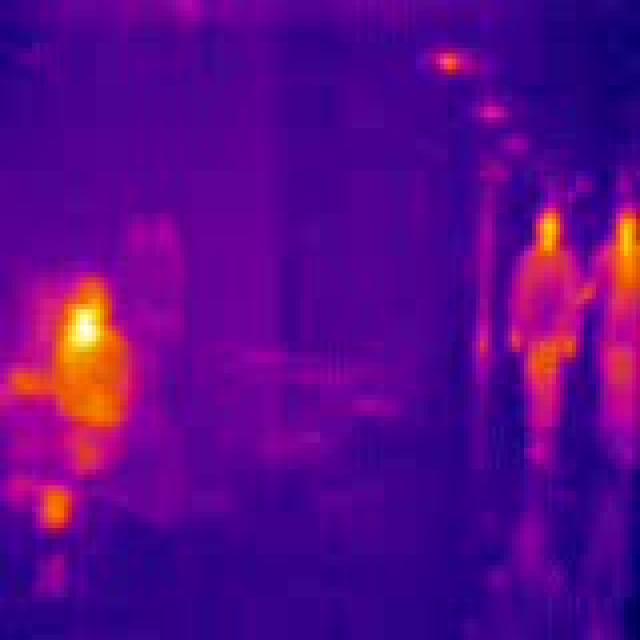
Detected objects:
label: person
label: person
label: person